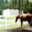
Label: horse